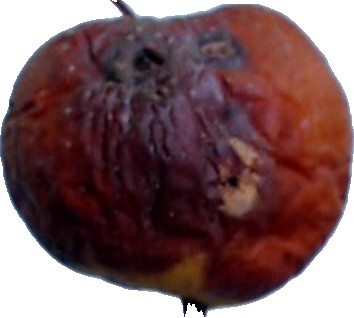
Label: apple_rotten_1